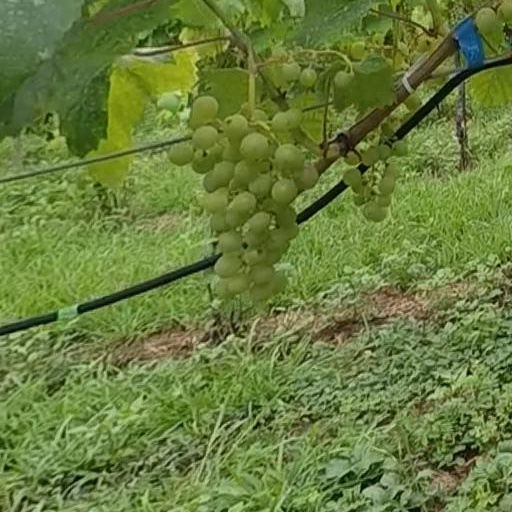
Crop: grape